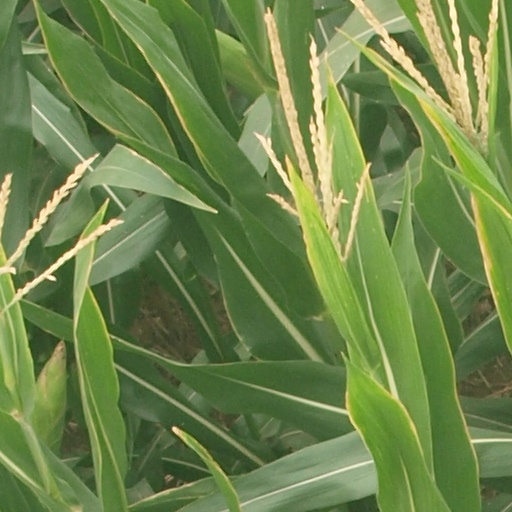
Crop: maize; corn